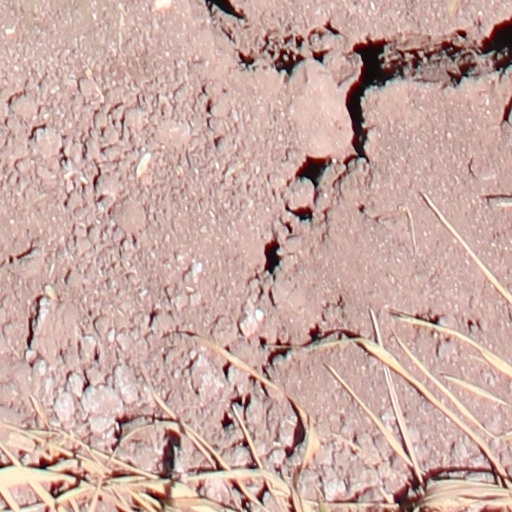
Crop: wheat